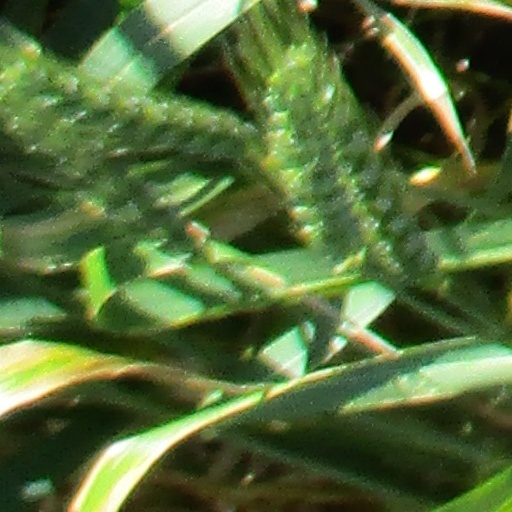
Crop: wheat